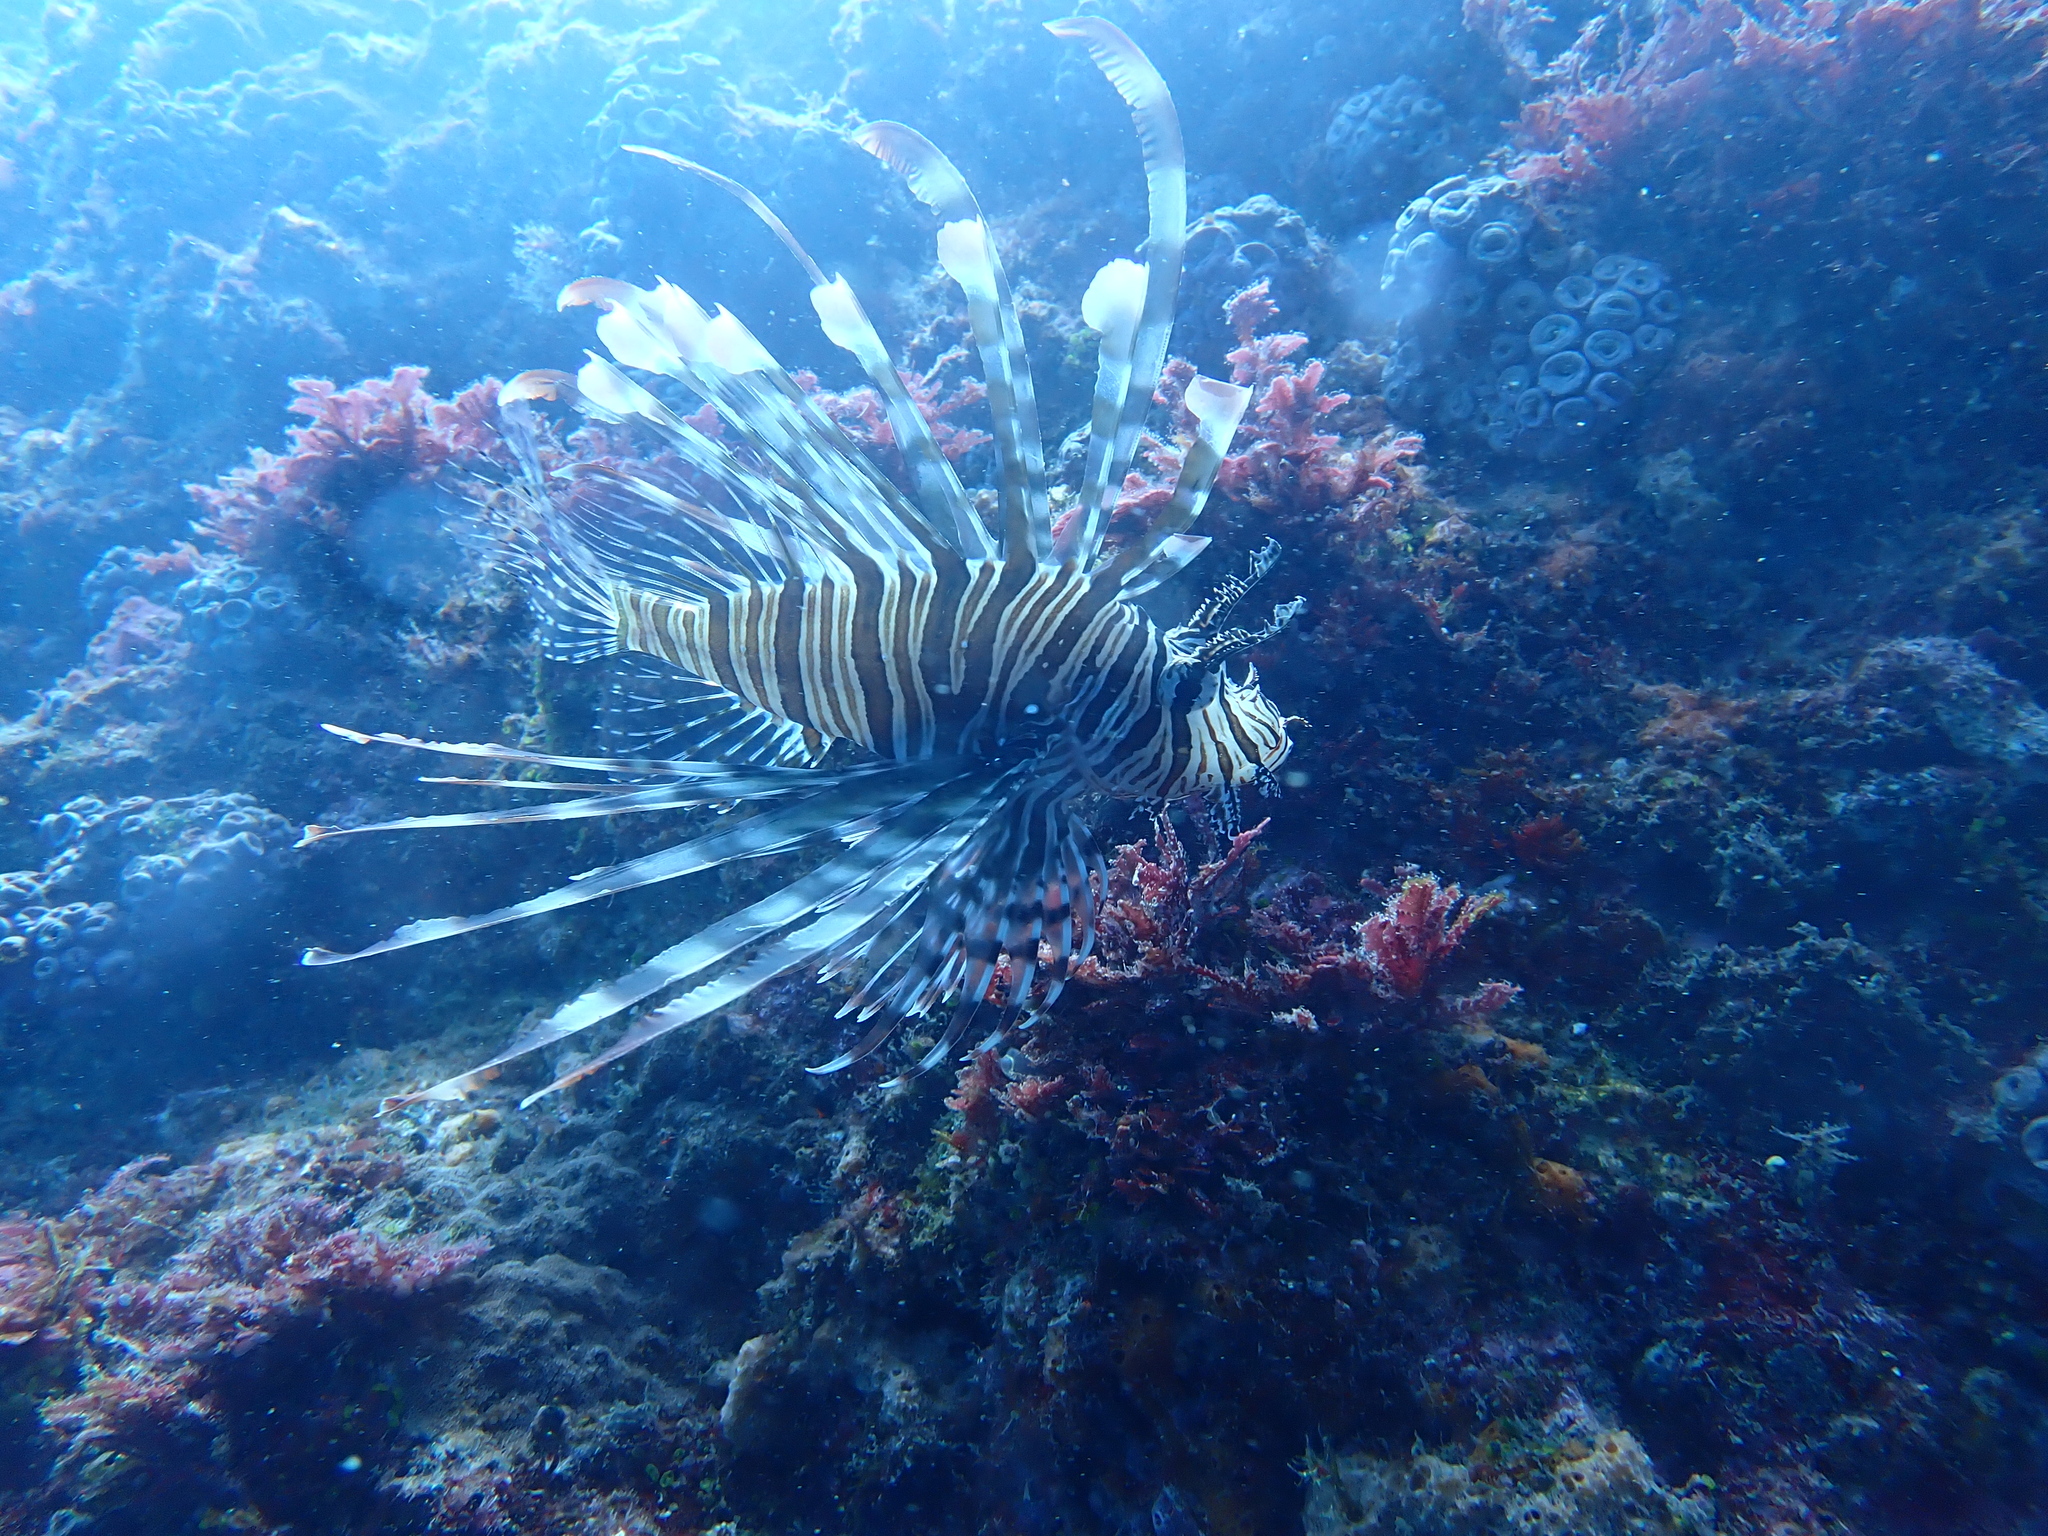
Pterois volitans (Red Lionfish)